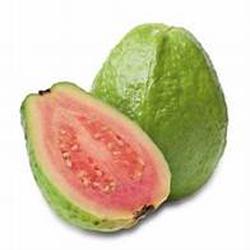
Label: Guava